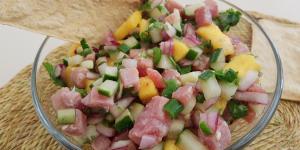
ceviche de atun estilo sinaloa